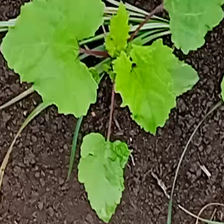
Weed species: Little_Mallow(Malva parviflora)